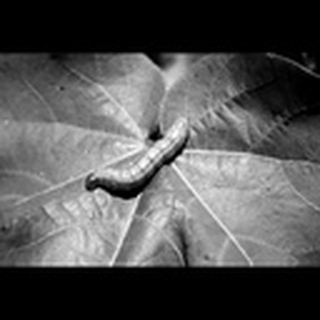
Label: cotton_army_worm